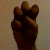
The image shows a hand gesture representing the letter 'E' in Indian Sign Language.